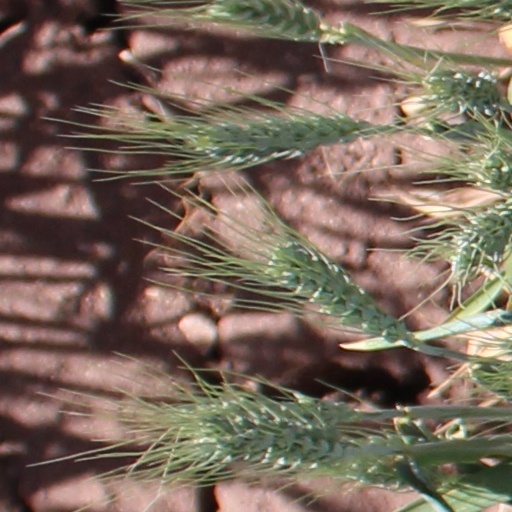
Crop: wheat